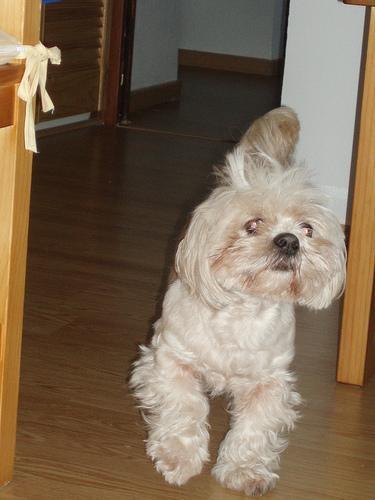
Lhasa